Exposition des produits de l'industrie française

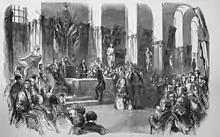
President Bonaparte Distributes Prizes at the Close of the 1849 Exposition

The innovative products included mass-printed rolls of wallpaper made by Zuber & Cie in Mulhouse.